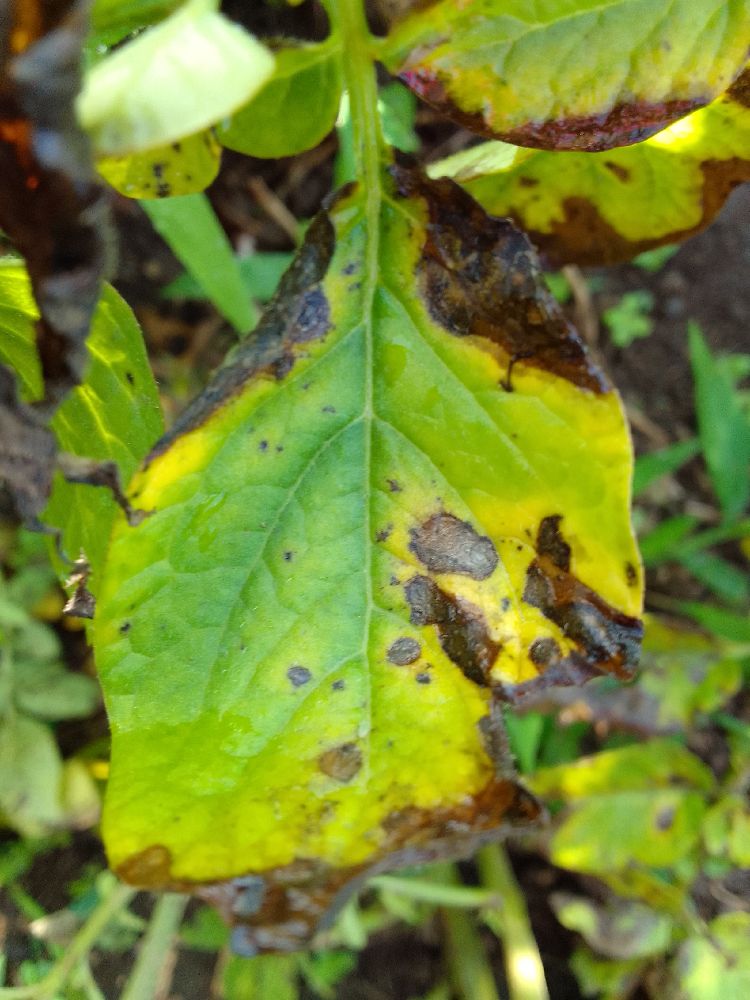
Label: Early blight